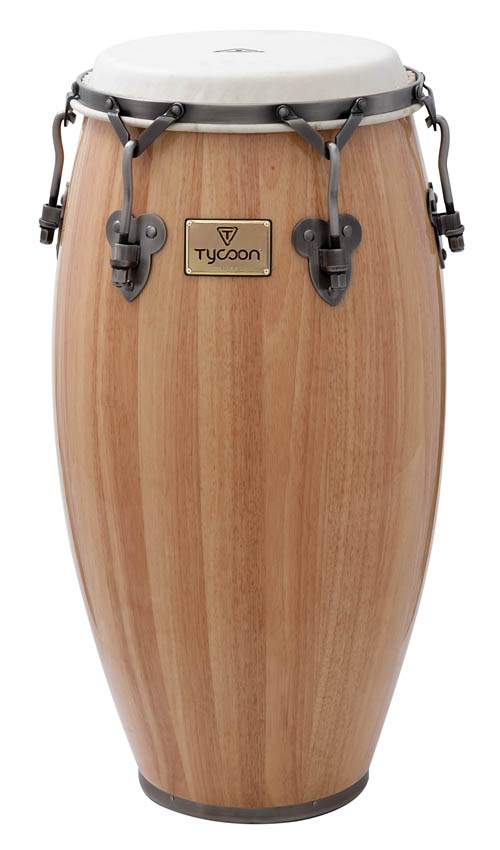
Tycoon Signature Classic Series Natural Conga 11-3/4 inch.
Signature Classic Series Natural Conga 11-3/4 inch. Publisher: Tycoon Percussion Category: Music Related Products Series: Tycoon Equipped with a genuine calfskin head, this drum is perfect for any style of music and great for both studio recordings and live playing. The hand-selected, aged Siam Oak Wood provides exceptional durability and unmatched sound. The 30 inch. tall, extra-wide belly projects deep bass tones and great volume without sacrificing crisp, high sounds. The 11-3/4 inch. conga features brushed-chrome plated Classic Pro(TM) hoops, reinforced side plates with 3/8 inch. diameter tuning lugs and backing plates, and a die-cast handle with matching color to the hardware. A naturally beautiful finish is created with a high-gloss coating and polishing. Includes accompanying single stand. Inventory # : 00755002 UPC: 884088996604 ISBN: Width: 18.75" Length: 18.75" Height: 31.75" Product Weight: 41.7 lbs. Condition: New Item# 00755002 Authorized Dealer
Brand: Tycoon Percussion
Category: Arts & Entertainment > Hobbies & Creative Arts > Musical Instruments > Percussion > Hand Percussion > Hand Drums > Congas